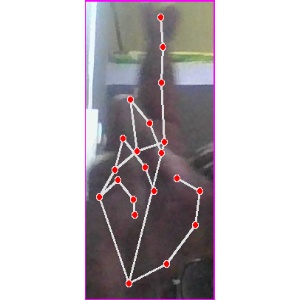
अक्षर: र